University of California, Los Angeles

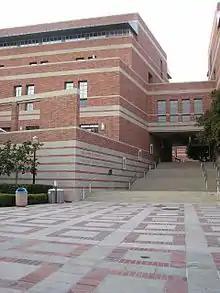
Anderson School of Management.

The David Geffen School of Medicine, School of Nursing, School of Dentistry and Fielding School of Public Health constitute the professional schools of health science. The UCLA Health System operates the Ronald Reagan UCLA Medical Center, a hospital in Santa Monica and twelve primary care clinics throughout Los Angeles County. In addition, the UCLA David Geffen School of Medicine uses two Los Angeles County public hospitals as teaching hospitals—Harbor–UCLA Medical Center and Olive View–UCLA Medical Center—as well as the largest private nonprofit hospital on the west coast, Cedars-Sinai Medical Center. The Greater Los Angeles VA Medical Center is also a major teaching and training site for the university.